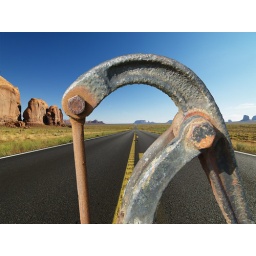
Open highway in scenic desert landscape with distant mountains and butte land formations.